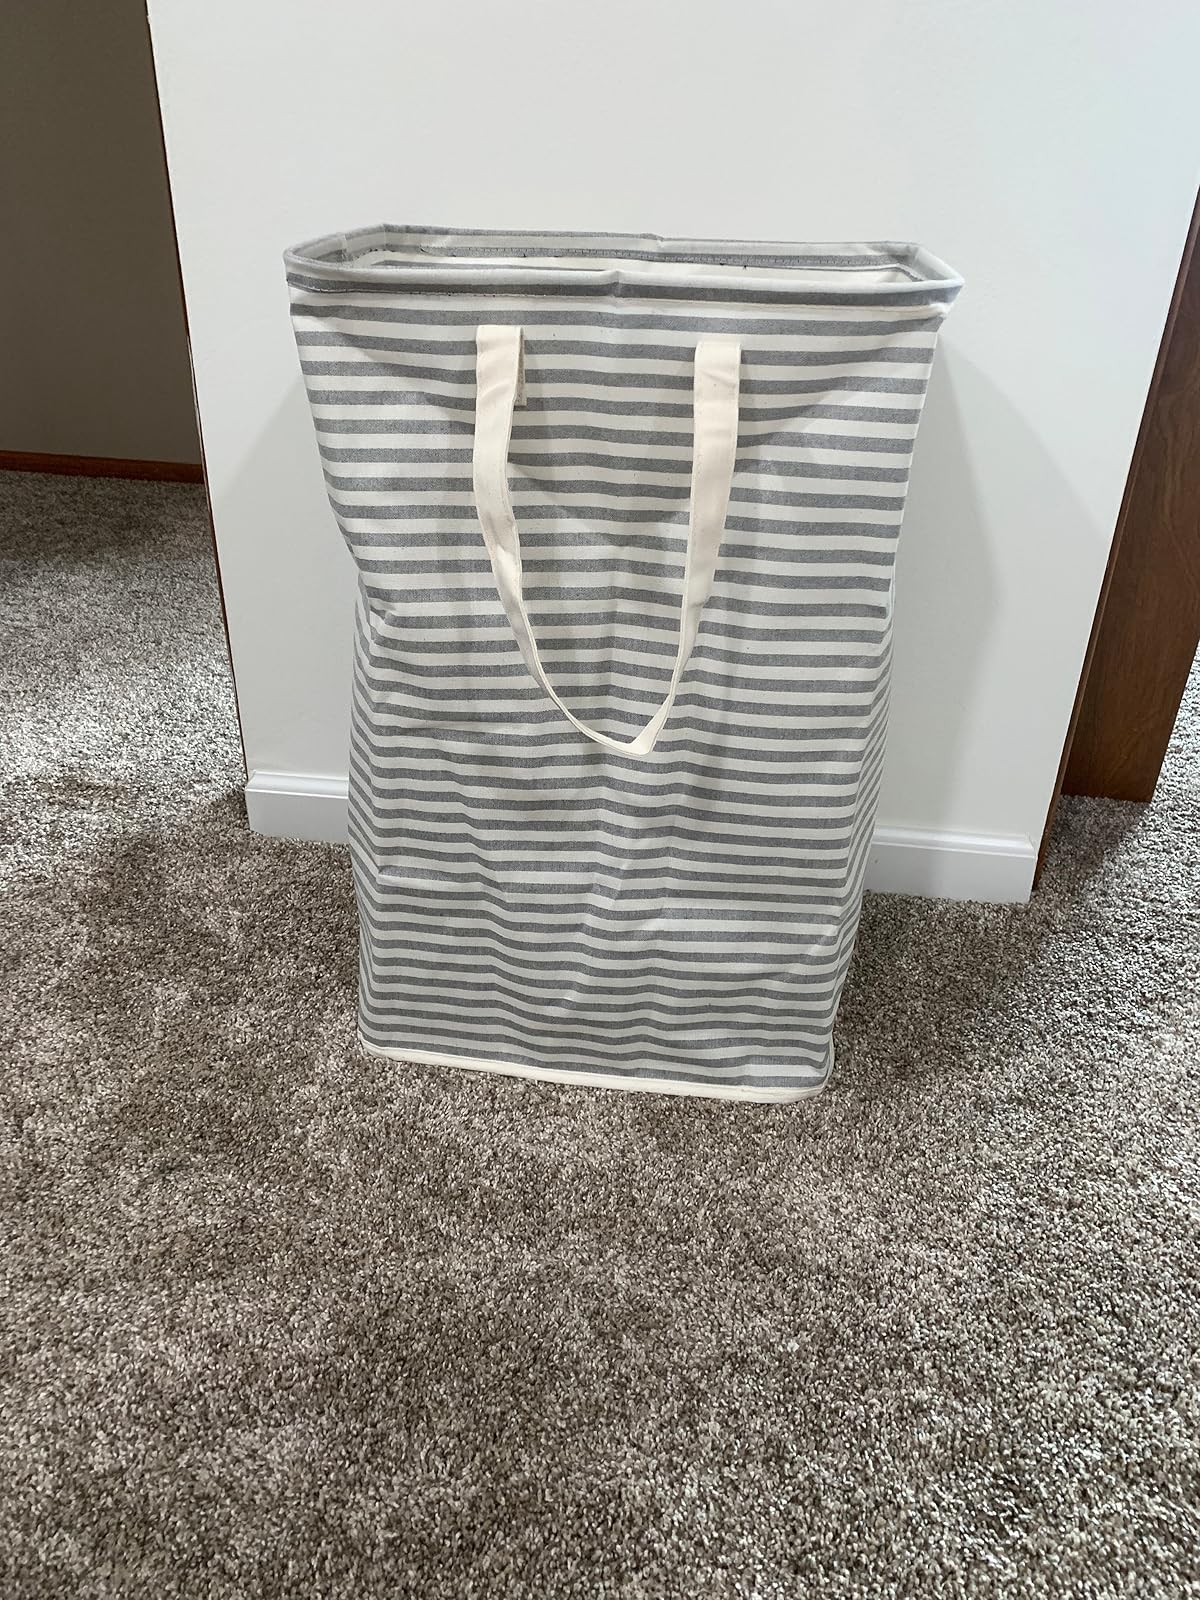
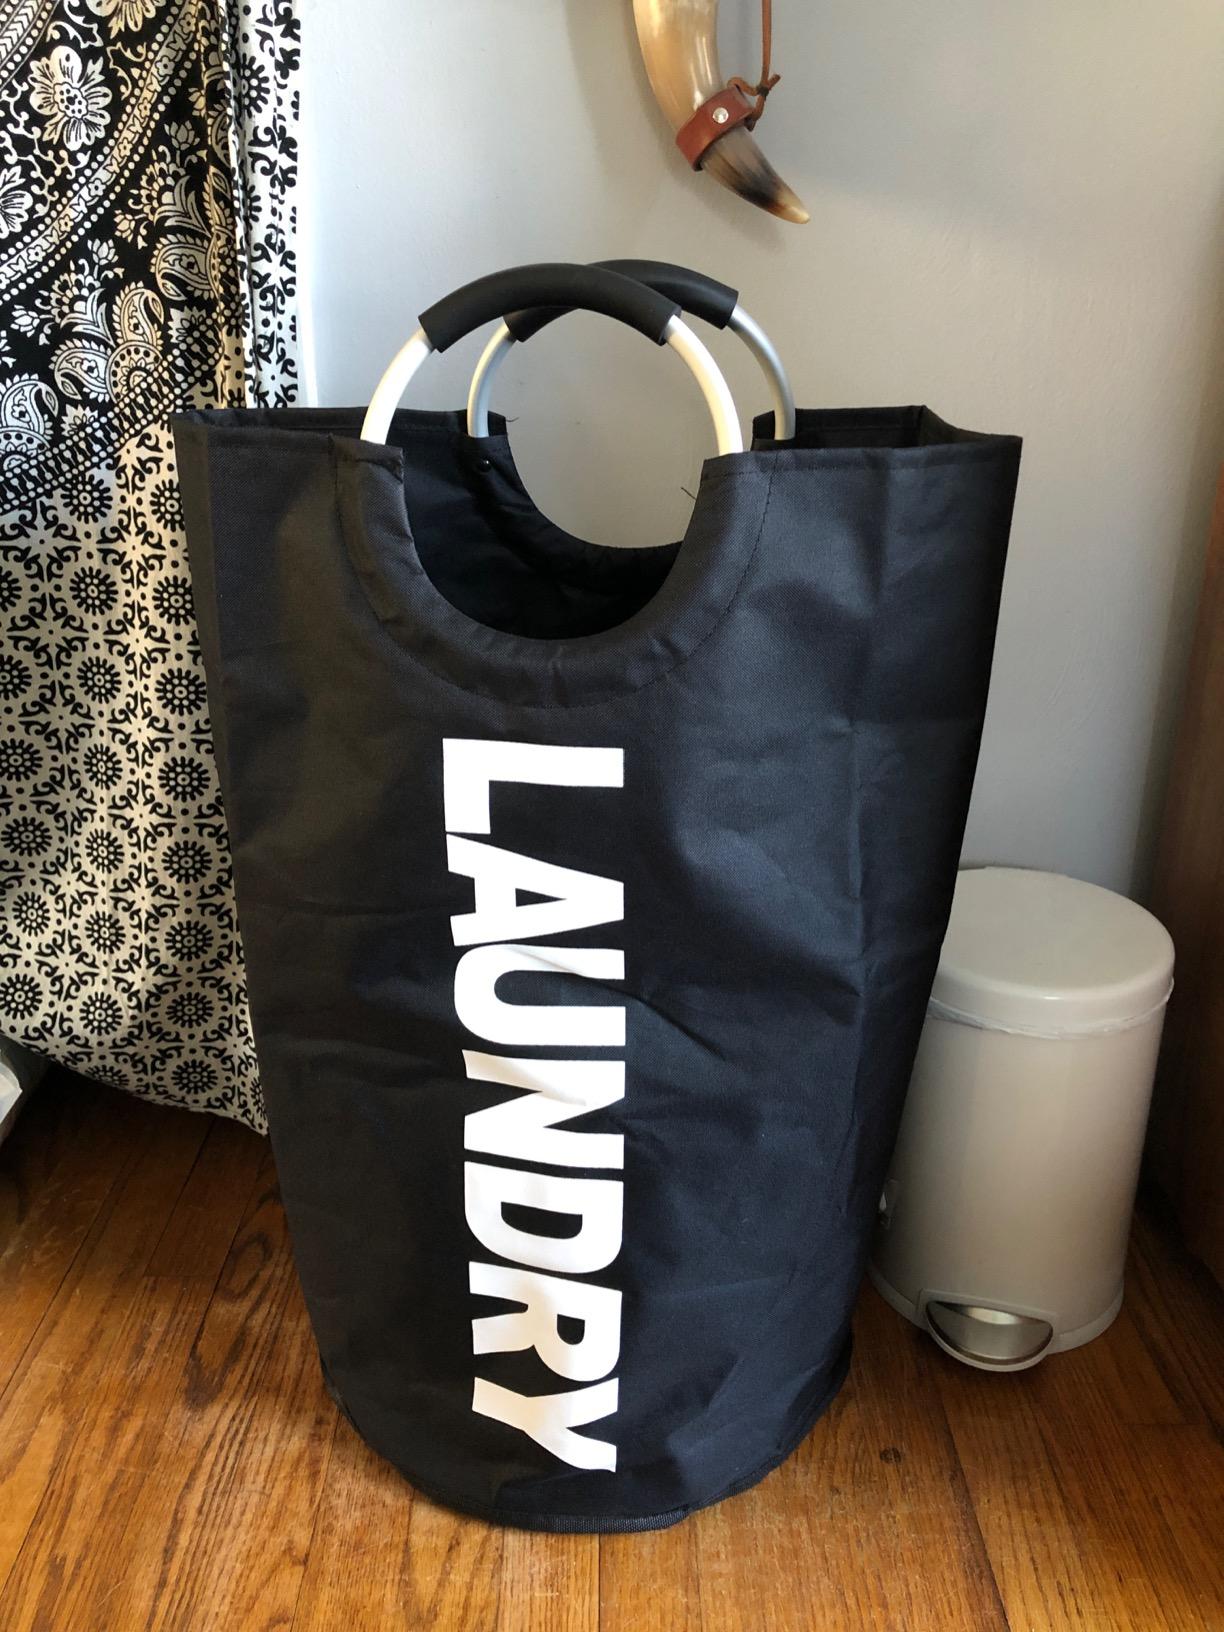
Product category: items_hamper
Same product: no